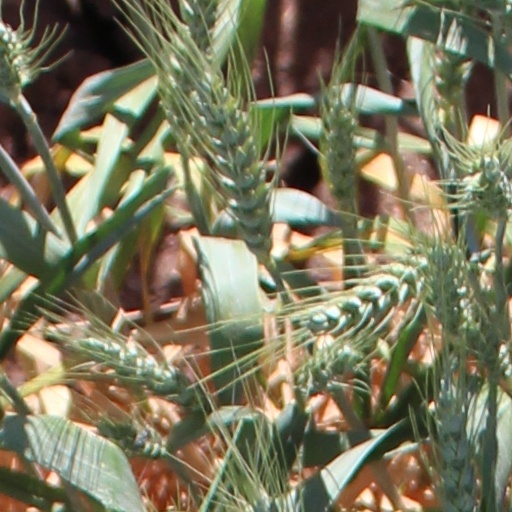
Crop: wheat